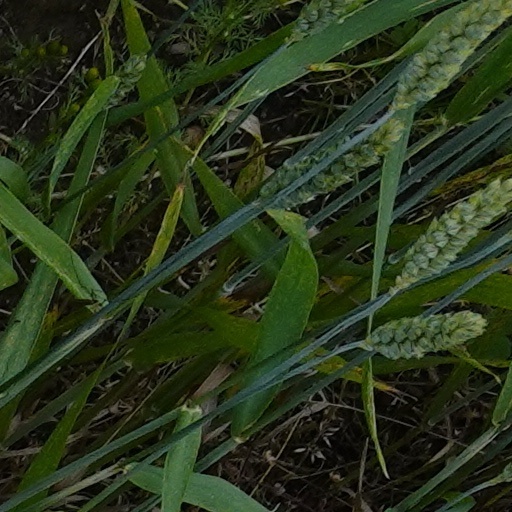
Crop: wheat